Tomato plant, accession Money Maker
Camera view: bottom (45 deg); turntable rotation: 240 degrees
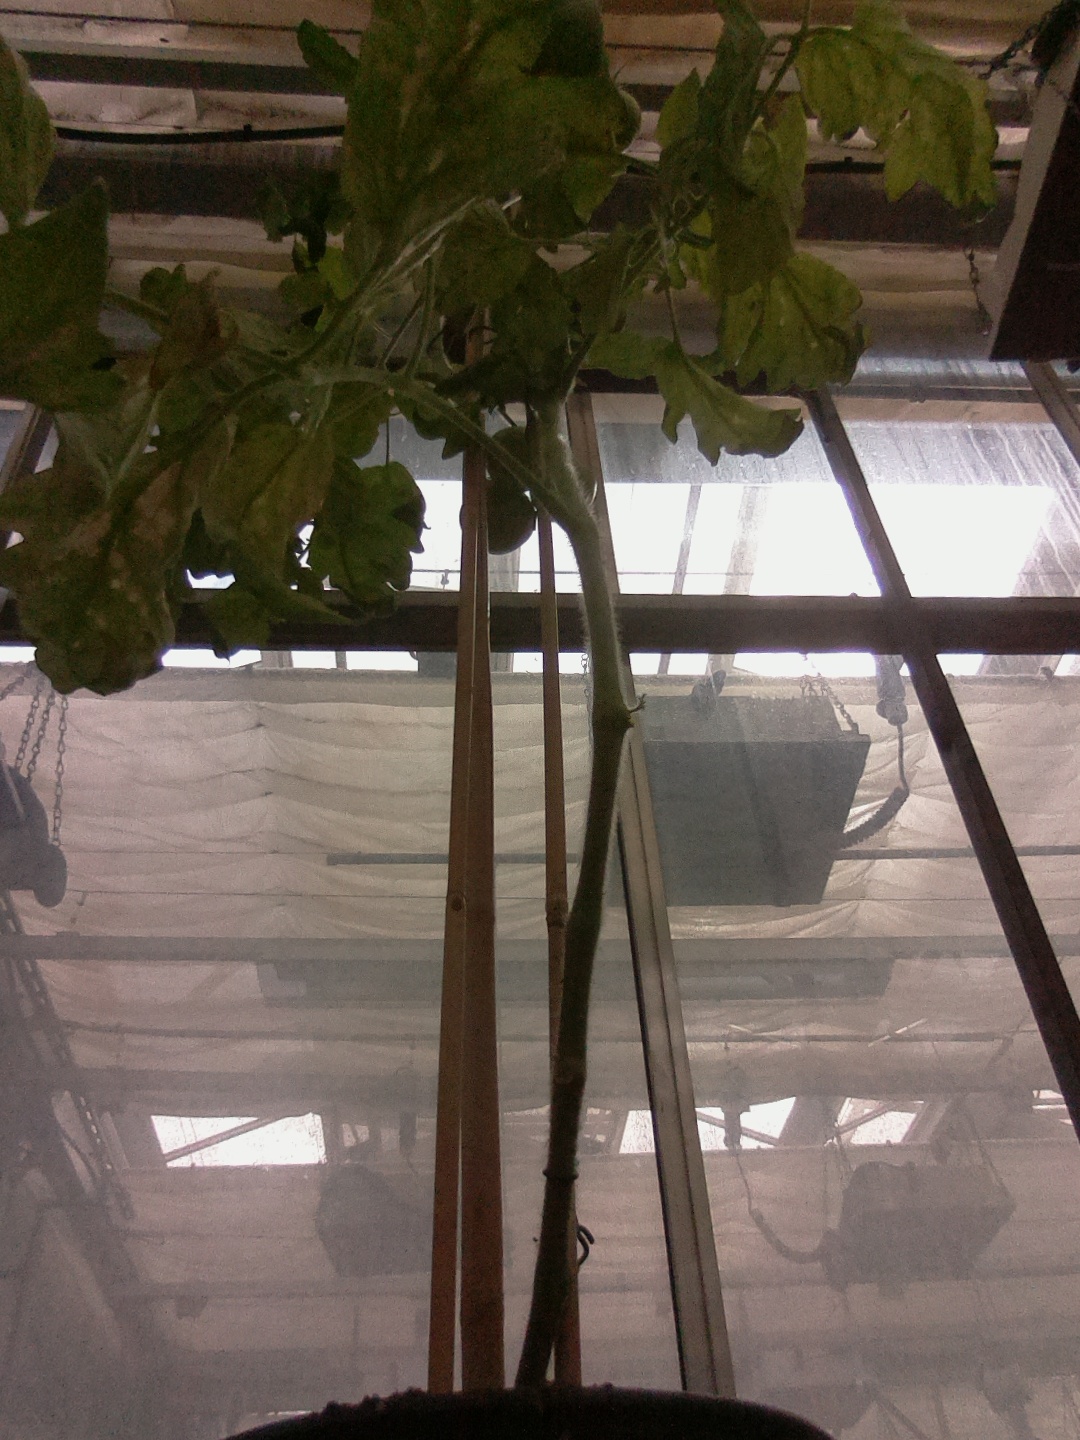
BBCH growth stage 78: 80% -90% of final fruit size